Ramcharitmanas

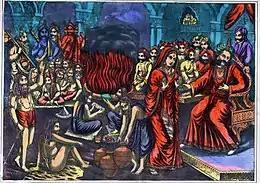
Daksha insults Sati in his sacrifice

Jambavan asks the monkeys Nala and Nila to begin work on building the bridge across the sea. The Mānas states that entire mountain ranges were used by Nala and Nila to complete their objective. Rama remembers Lord Shiva and decides to install a shrine for Rameswaram. Upon completion, the army of Rama begins to cross the bridge and arrives at Lanka, taking camp on Mount Suvela. Ravana hears of the advances of Rama's army and feels greatly agitated. Mandodari asks Ravana to return Sita to Rama as she fears for her husband's life. Ravana is dismissive of Rama's power and pacifies his wife. Next, Ravana's son Prahasta attempts to reinforce his mother's sentiments, but all to no avail.